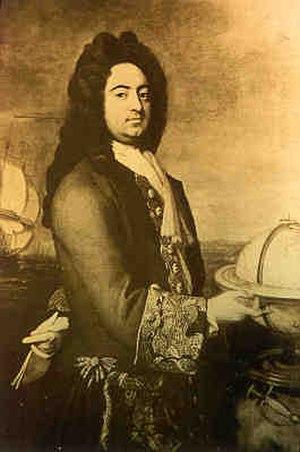
Francis Nicholson était un officier militaire britannique et un administrateur colonial. Son service militaire a inclus son temps en Afrique et Europe, après laquelle on l’a envoyé comme le chef des troupes soutenant Edmund Andros dans le Dominion de la Nouvelle-Angleterre. Là, il s’est distingué et a été nommé le gouverneur du lieutenant du dominion en 1688. Après les nouvelles de la Révolution Glorieuse a atteint les colonies en 1689, Andros a été renversé dans la révolte de Boston. Nicholson lui-même a été bientôt mis au courant de la rébellion de Leisler à New York et a fui en Angleterre.